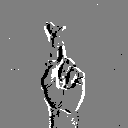
ASL letter: r